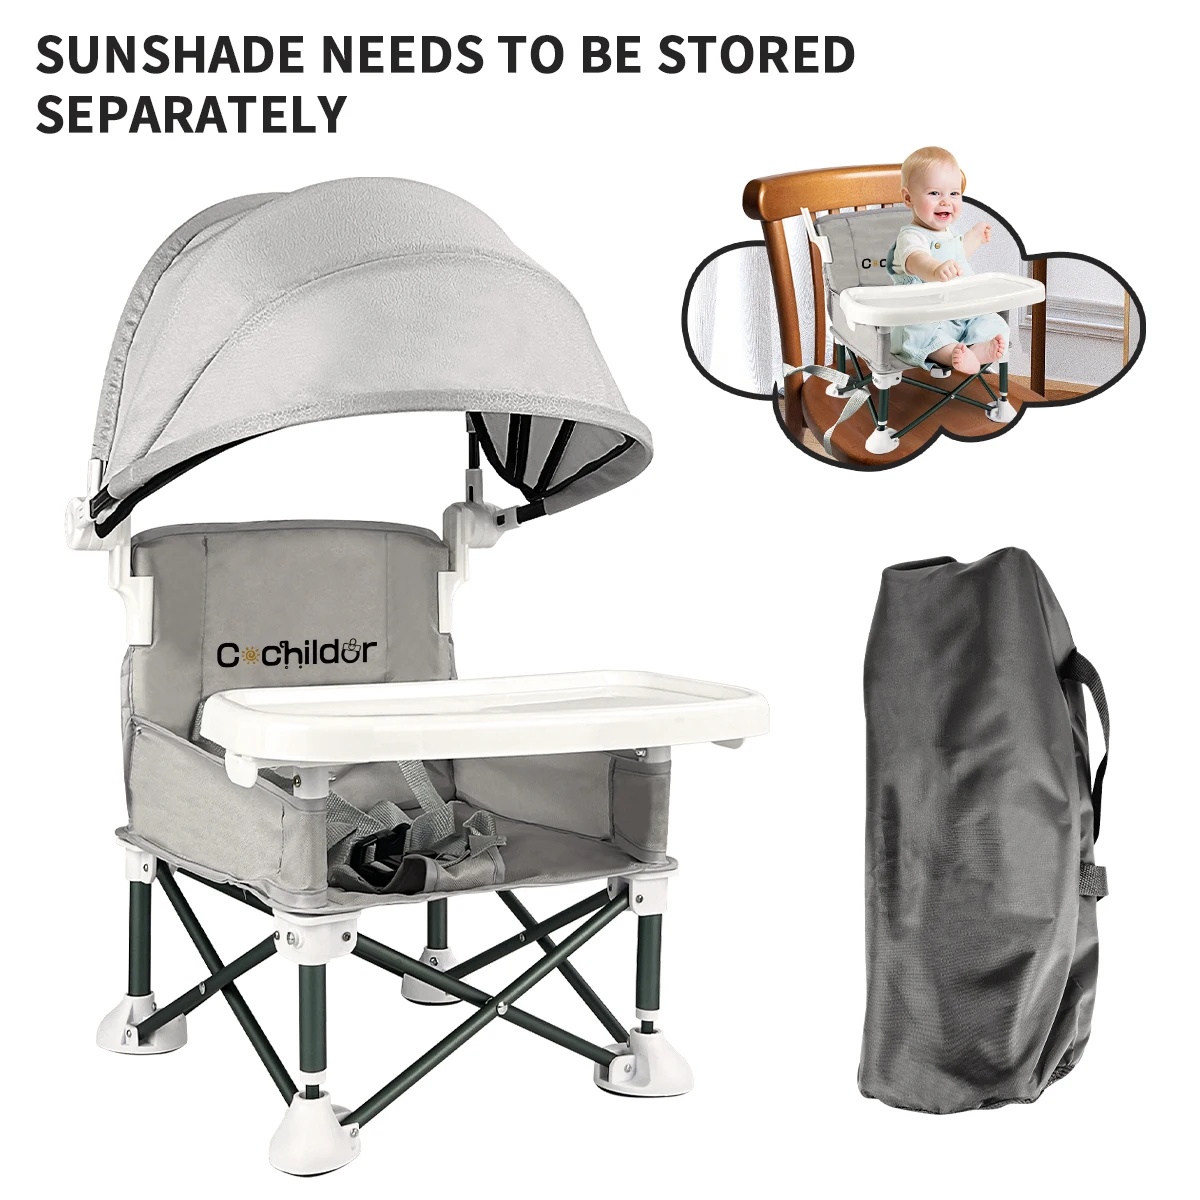
Portable dining chair for children, light and folding, removable dining plate, Suitable for dining at home and outdoor picnickin
Brand: Lala's
SPECIFICATIONS Age : 7-12m,13-24m Age Range 1、Portable children's dining chair cultivates good baby food habits, folding light and easy to carry, easy to take the dolls away from home. 2、Canvas breathable seat cover, removable awning, increase the spacious ride equipped with seat belt, smooth waterproof ood plate does not damage the hands easy to assemble and disassemble. 3、The back compartment can store story books, small toys, etc. 4、Support large longitudinal and transverse connection foot bar support + rubber non-slip pad. 5、Thickened aluminum alloy tube with X support bar, anodized surface.
Category: Furniture > Baby & Toddler Furniture > High Chairs & Booster Seats > Booster Feeding Seats